Famous Five (film)

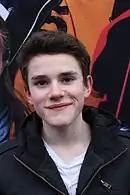
Quirin Oettl (2012) plays Julian

His agency is surveilling Quentin, who refuses to receive help from them. While investigating the cave, Turner is attacked.